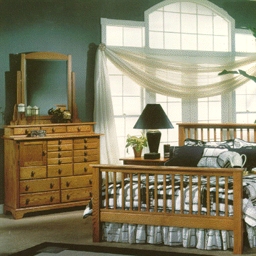
Room type: bedroom